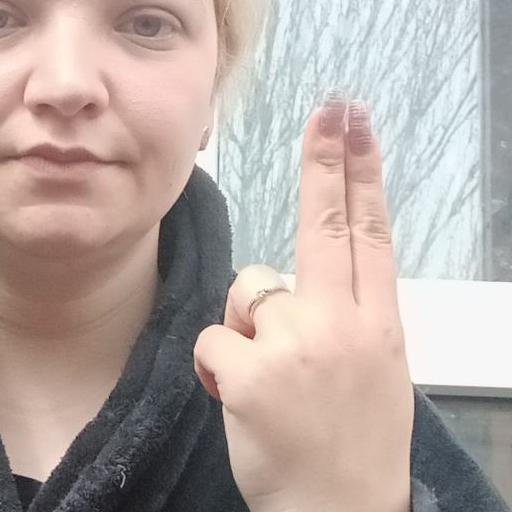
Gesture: two_up_inverted